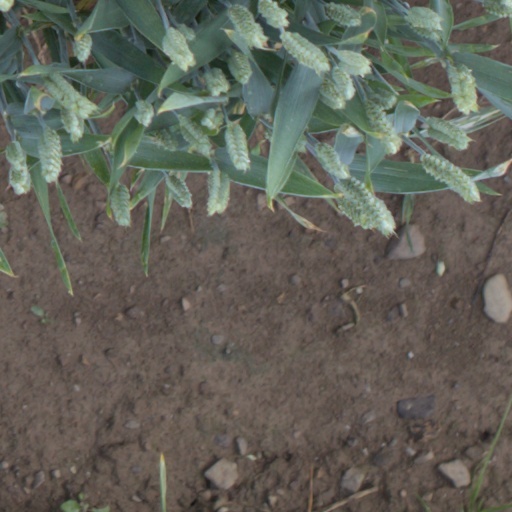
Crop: wheat